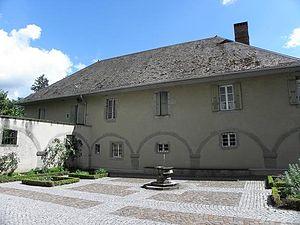
Cour d'entrée du Prieuré du Bourget du Lac
Le prieuré du Bourget est un ancien monastère du XIᵉ siècle situé en France sur la commune du Bourget-du-Lac, dans le département de la Savoie en région Auvergne-Rhône-Alpes.
La Maison de Choiseul est une famille noble d'extraction chevaleresque citée en 1060. Originaire de Champagne et de Lorraine, son berceau est le village de Choiseul en Bassigny.
Le duché de Praslin est un duché français, créé en 1762 au bénéfice de membres de la maison de Choiseul. Son nom provient d'un fief d'un rameau des Choiseul, seigneurs de Chevigny, au nord de Semur-en-Auxois, une branche cadette des Choiseul, seigneurs d'Aigremont, elle-même branche puînée de la Maison de Choiseul.